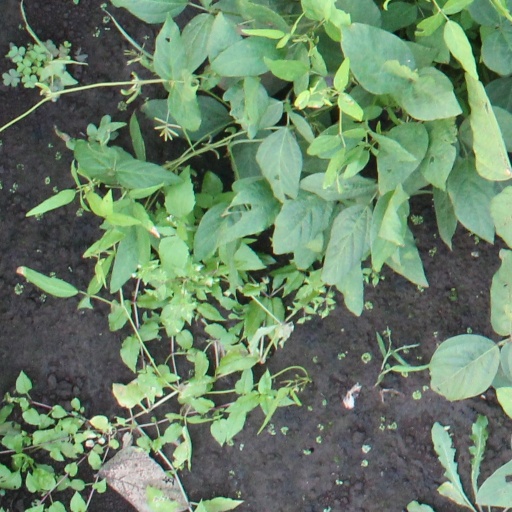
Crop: soybean